Alamillo

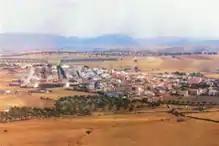
View of Alamillo

Alamillo is a municipality in Ciudad Real, Castile-La Mancha, Spain. It has a population of 674.